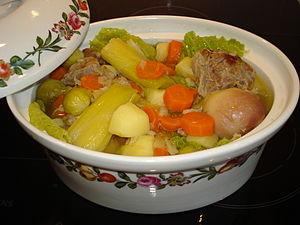
Hochepot flamand
La potée désigne un type de préparation culinaire dont le nom vient du pot en terre dans lequel on la faisait cuire à l'origine. On désigne généralement par potée un mélange de viande ou de charcuterie, de légumes et de pommes de terre, cuit dans le bouillon qui est absorbé par les ingrédients. Le plat est traditionnellement cuit à feu doux pendant plusieurs heures dans une cocotte par exemple et servi en plat unique.
La queue de bœuf est le nom culinaire de la queue du bovin.
Le civet de cerf est un mets considéré comme l'archétype de la bonne chère et, à ce titre, en dépit de sa rareté, comme l'un des mets emblématiques du repas gastronomique des Français. Il fut chassé dès la Préhistoire et c'est au cours de cette période que se développa autour du cerf un mythe quasi religieux, puis divin, dont on retrouve maintes traces encore aujourd'hui. Connue dès l'Antiquité, sa chair, diversement cuisinée, fut de toutes les tables princières et royales au cours du Moyen Âge.
Le hochepot est un pot-au-feu apprécié dans la région Nord-Pas-de-Calais, la Flandre et le Hainaut. Ses origines remontent au Moyen Âge et ses premières recettes sont contenues dans le Manuscrit de Sion, le plus ancien traité de cuisine en langue française rédigé vers 1300. Il n'a rien à voir avec le hutspot de la cuisine néerlandaise qui est un mets à base de purée de pomme de terre dont la recette aurait été concoctée lors du siège de Leyde en 1574.